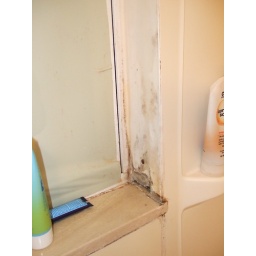
This water damage around the window also had to be addressed (obviously).